Hawkhurst branch line

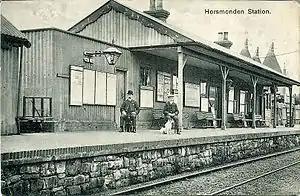
Horsmonden station, 1913, with oasts in the background.

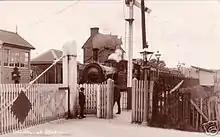
Goudhurst station, 1930s. Signal box at left and level crossing gates bottom left.

At , the line's northern terminus, the rear of the Up platform was adapted to accommodate Hawkhurst services and of single track was laid parallel to the main line up to the point where the routes diverged. This arrangement kept branch services off the main line and avoided the cost of installing a signal box to control the junction. The branch gradually turned to the south and ran on the level, passing under a road bridge and over two level crossings, while climbing gradients of 1 in 78 and 1 in 66 through orchards and hop gardens, before reaching Churn Lane siding. The line then passed an accommodation crossing and under a road bridge carrying Yew Tree Green Road, climbing to 1 in 66 before running on a level for half a mile through Swigs Hole valley on a embankment. After crossing a deeply wooded cutting, the line reached the Horsmonden Tunnel which was situated on the summit level at the end of a climb at 1 in 66 and carried the B2162 road over the line.